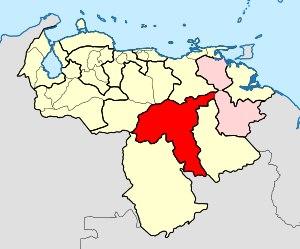
L'archidiocèse de Ciudad Bolívar est un archidiocèse de l'Église catholique du Venezuela.